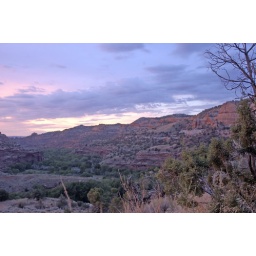
sunrise in the escalante river canyon